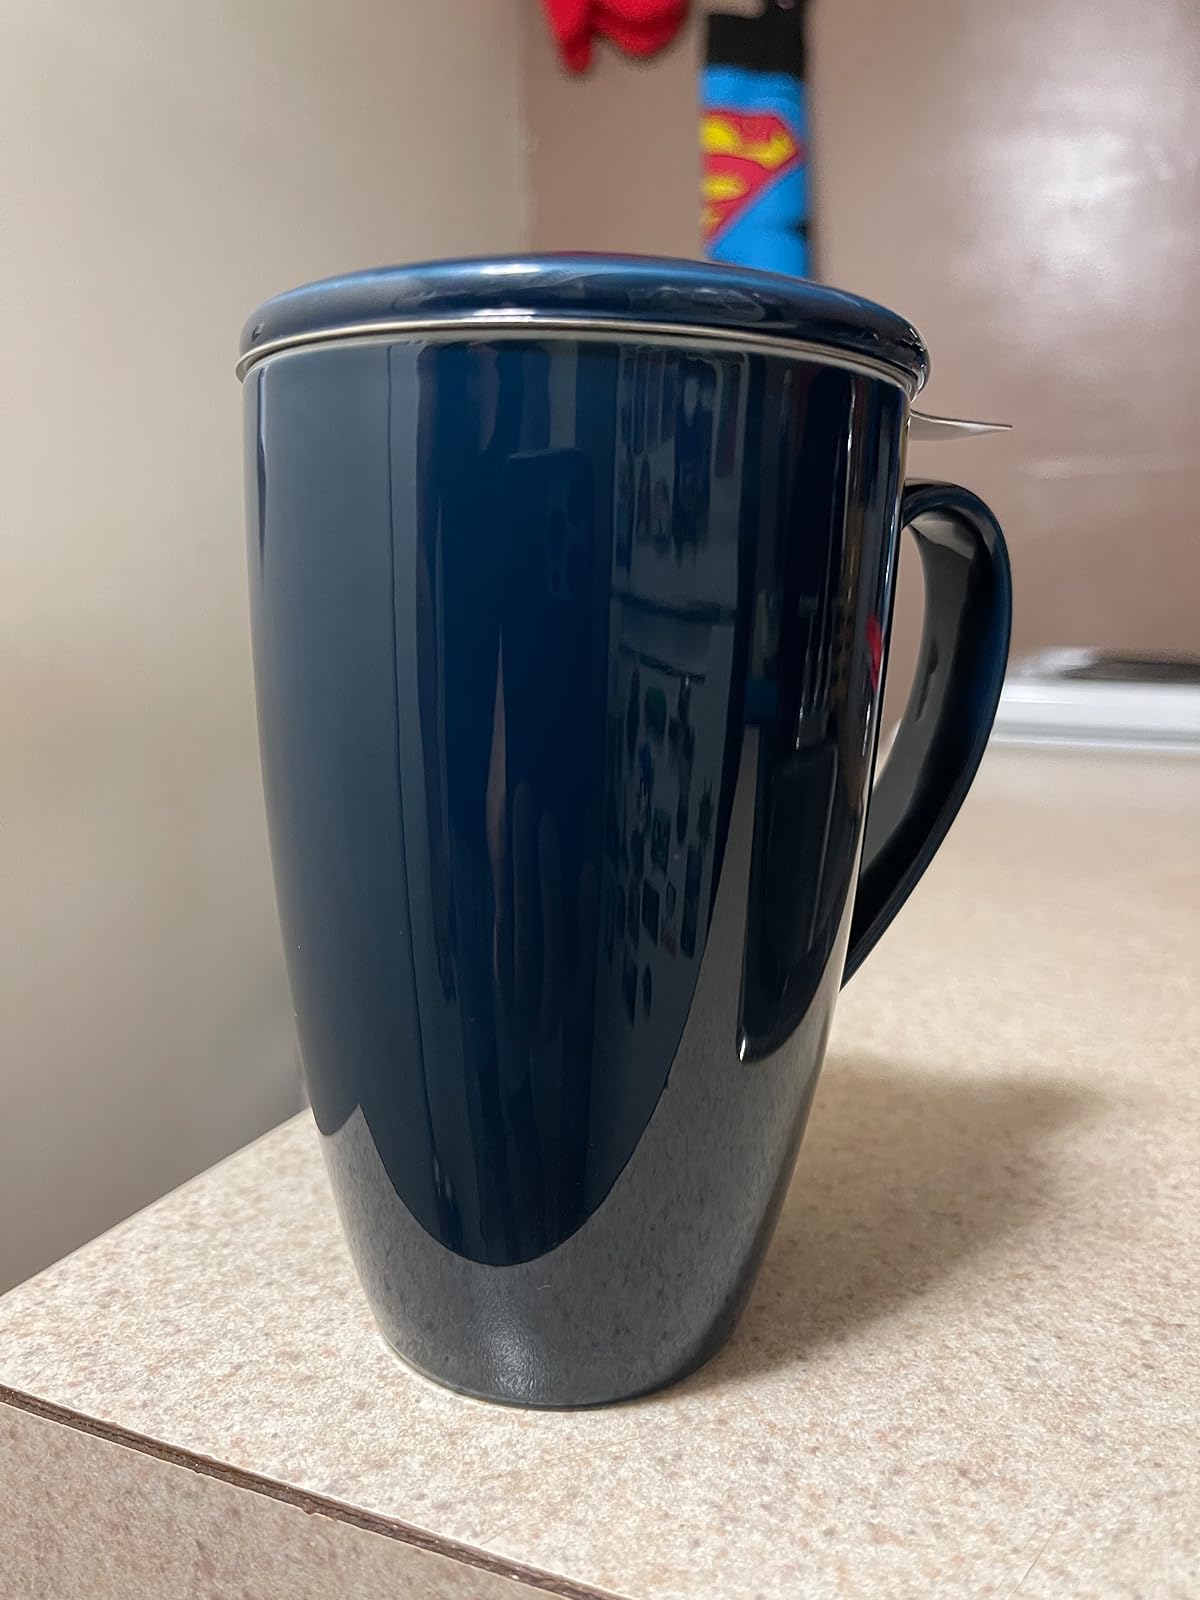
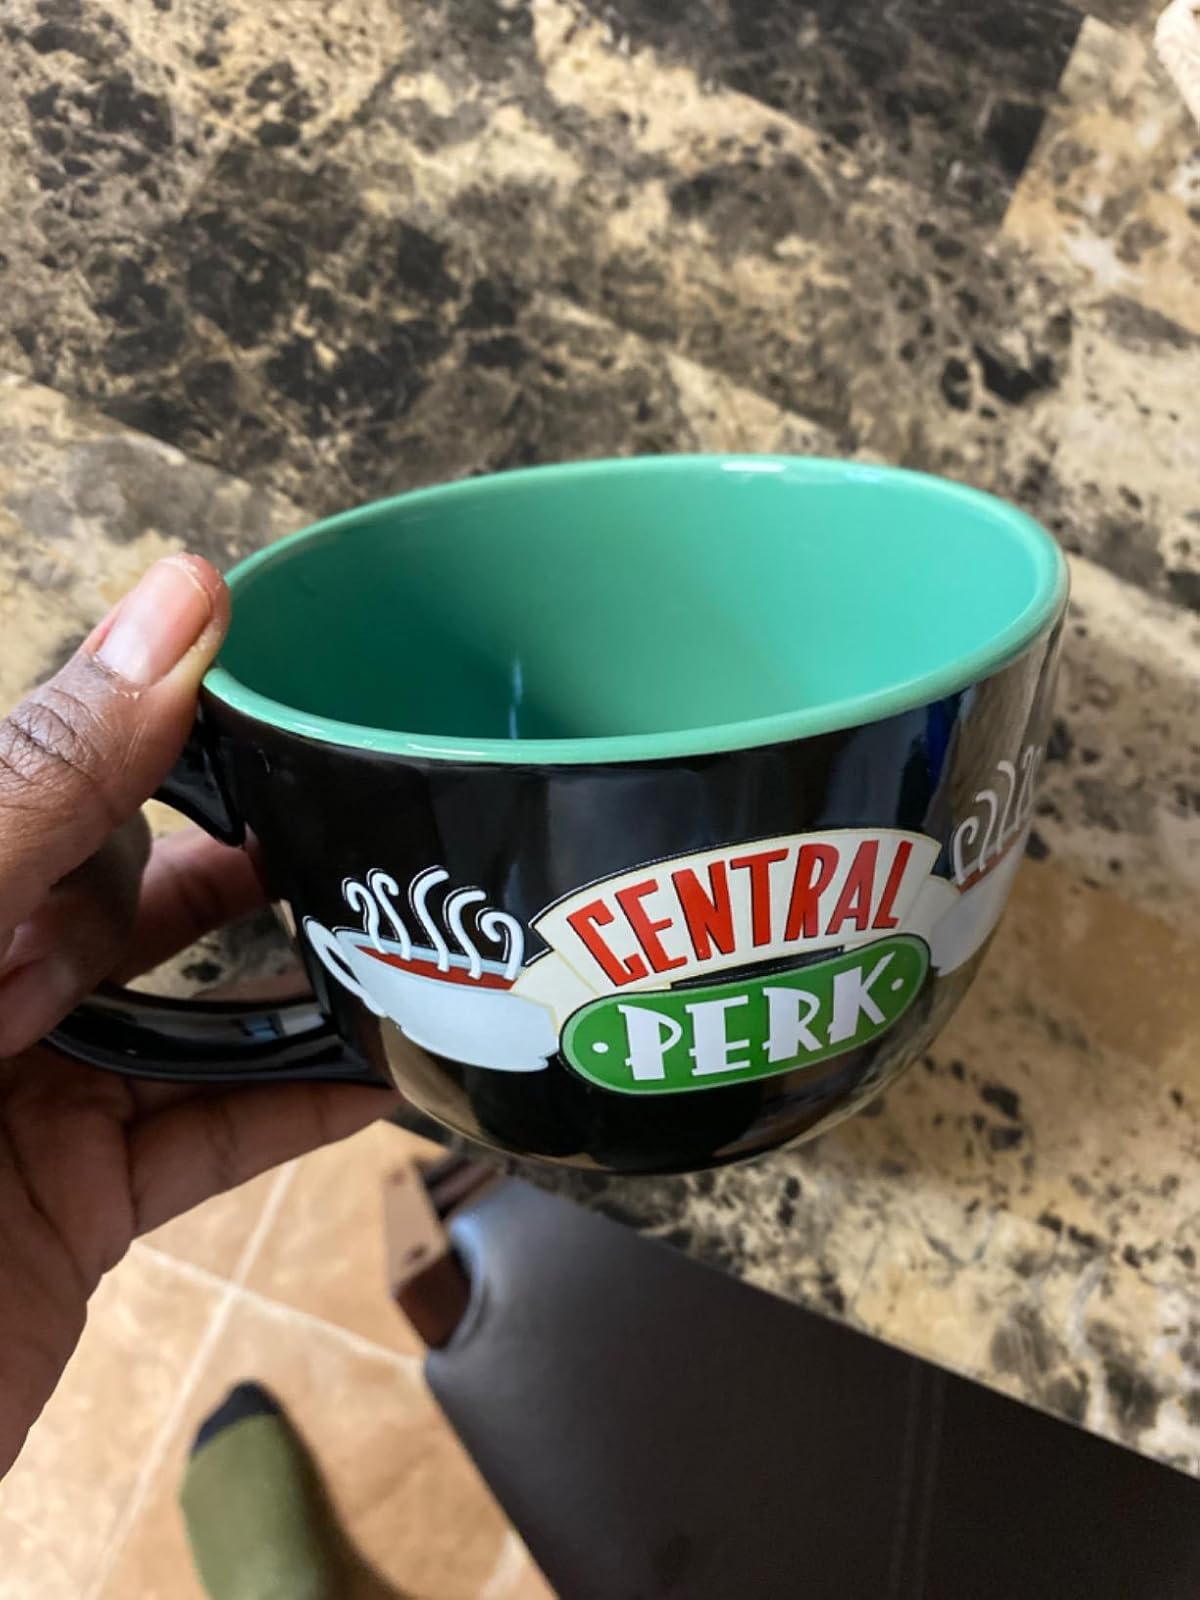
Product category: items_mug
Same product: no